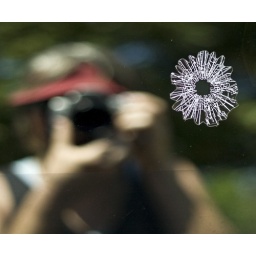
This is a reflection from a car window. Yes, there were the fake bullet holes in the door also.